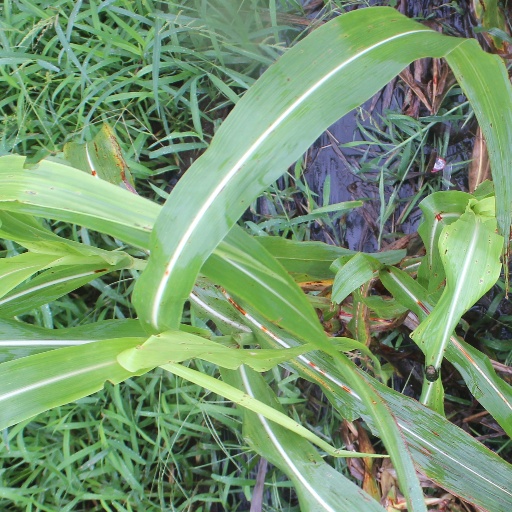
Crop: sorghum